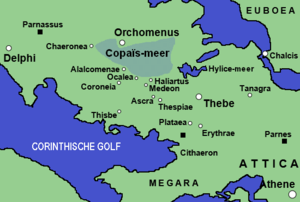
La bataille d' Haliarte s'est déroulée en 395 av. J.C. entre Sparte et Thèbes. Les Thébains défont une force spartiate qui tentait de s'emparer de la ville d'Haliarte. Le général spartiate Lysandre est tué au cours du combat. La bataille marque le début de la Guerre de Corinthe, qui se prolonge jusqu'en 387 av. J.C.